Puthiya Bruce Lee

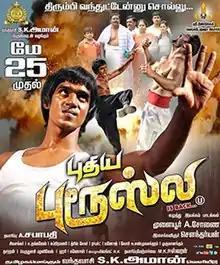
Poster

Puthiya Bruce Lee is a 2018 Indian Tamil-language martial arts film written and directed by Mulaiyur A. Sonai on his directorial debut. The film stars a Bruce Lee look-alike actor named Bruce in his acting debut with another newcomer Raziya and Ashwanth Thilak. The film is considered as a Bruceploitation as it had the Lee imitator in the lead role who involved in martial arts related fight scenes for the film. The movie is centered on the legacy of Lee's style of actions.